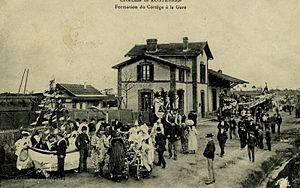
Avec 426 kilomètres de ligne à l'écartement métrique, le Réseau Breton était l'un des plus importants réseaux ferroviaires secondaires de France. Il a été construit à la fin du XIXᵉ siècle et au début du XXᵉ siècle pour desservir le centre de la Bretagne. Il était composé de cinq lignes déclarées d'intérêt général qui, à partir de Carhaix, centre du réseau, reliaient les villes de Paimpol, Morlaix, Camaret-sur-Mer, Rosporden et La Brohinière. Son exploitation a fait appel en particulier à de puissantes locomotives Mallet. Ce réseau a contribué au développement économique des communes du centre de la Bretagne jusqu'alors isolées p. 11, « Création du Réseau Breton ».
La ligne de Carhaix à Loudéac est une ligne de chemin de fer française à voie unique, à écartement métrique non électrifiée faisant partie de l'ancien Réseau breton, située dans le département des Côtes-du-Nord et le département du Finistère.
Rostrenen [ʁɔstʁənɛ̃] est une commune du département des Côtes-d'Armor, dans la région Bretagne, en France.